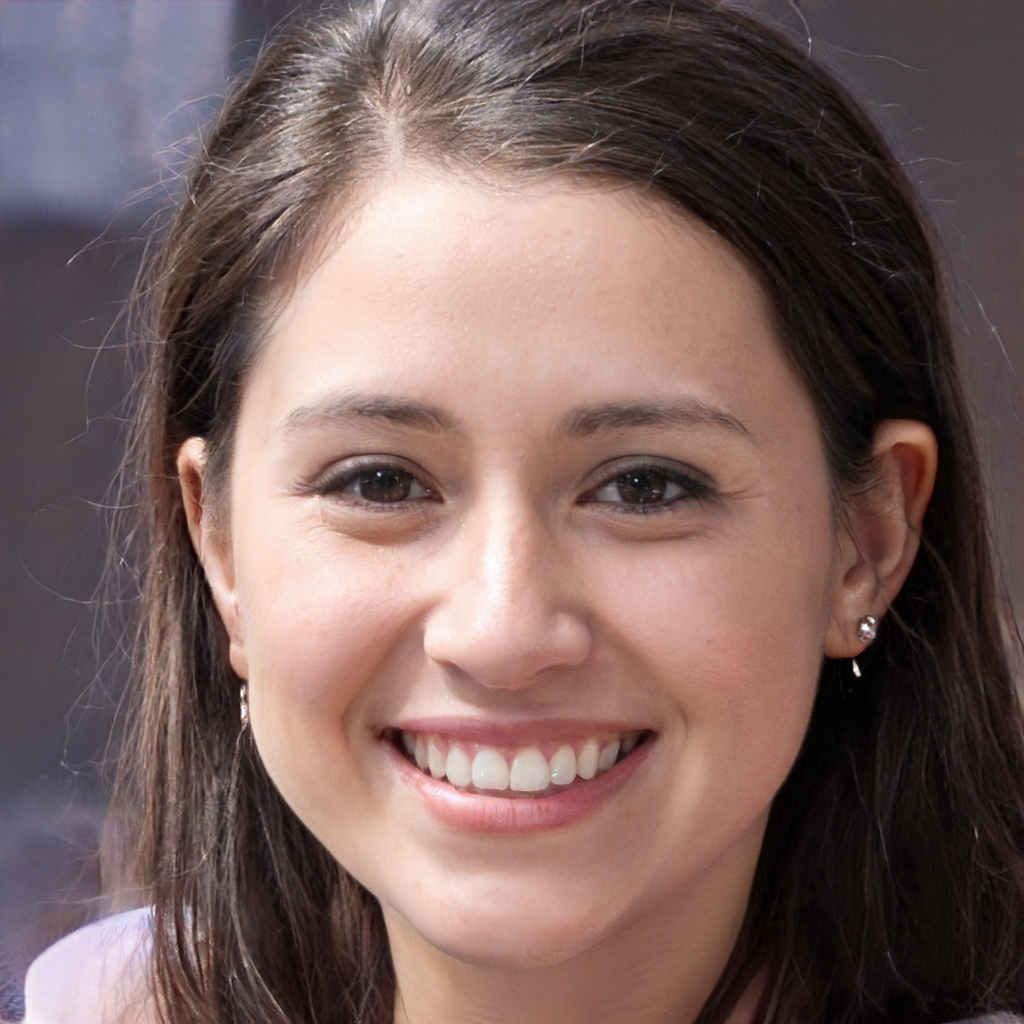
Label: Colored